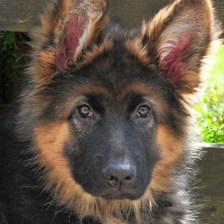
Label: animals